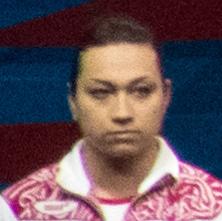
Age: 23